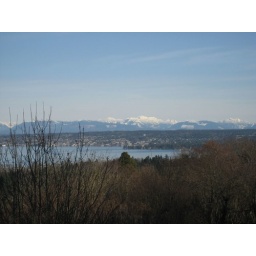
mountains over lake washington